Decatur, Alabama

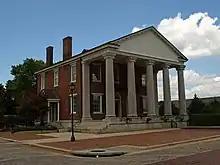
Old State Bank

Initially, the area was known as "Rhodes Ferry Landing", named for Dr. Henry W. Rhodes, an early landowner who operated a ferry that crossed the Tennessee River in the 1810s at the present-day location of Rhodes Ferry Park. The city was incorporated as Decatur in 1821. It was named in honor of Stephen Decatur; after he was killed in a duel in 1820, President Monroe directed that the Alabama town be named for him.